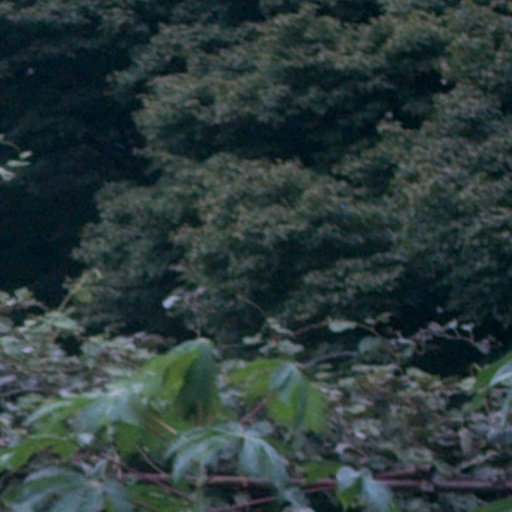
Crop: cassava